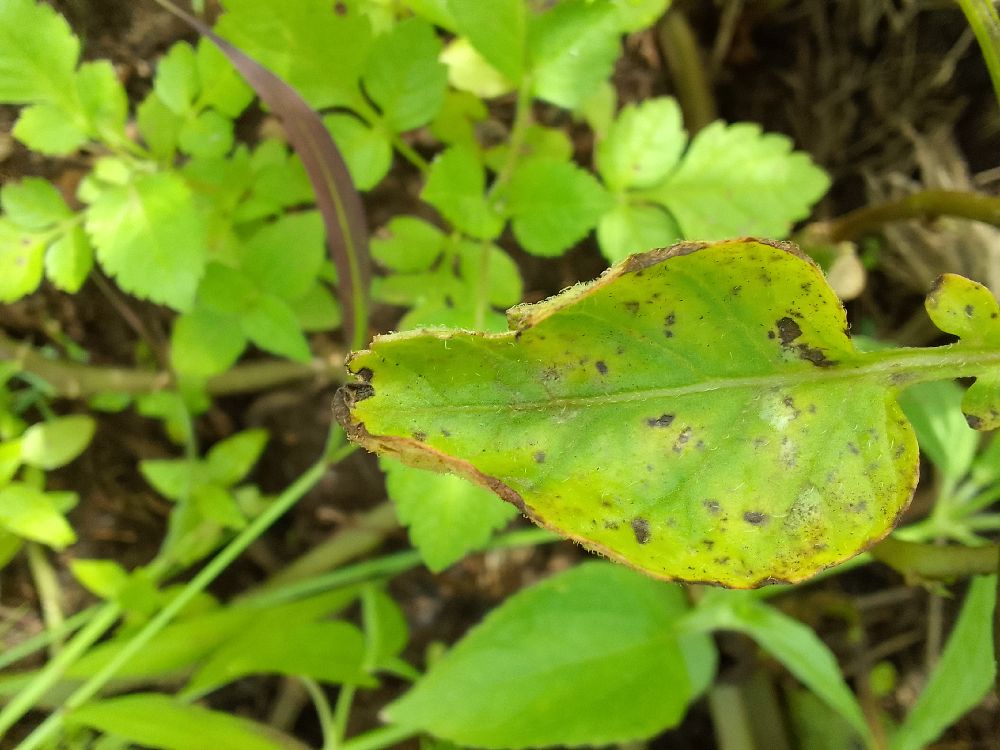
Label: Early blight